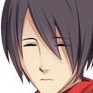
Portrait style: Anime Portrait